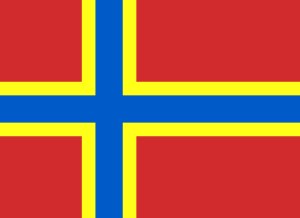
Orkneyøerne
Orkneyøernes flag (indført i 2007).
Orkneyøerne /årkni-/ er en skotsk øgruppe beliggende 16 km nord for det skotske fastland med 21.000 indbyggere. Øernes to byer ligger begge på hovedøen Mainland: Kirkwall med ca. 7.000 indbyggere og færgebyen Stromness med ca. 2.000 indbyggere. Kun 20 af de 70 øer er beboede.